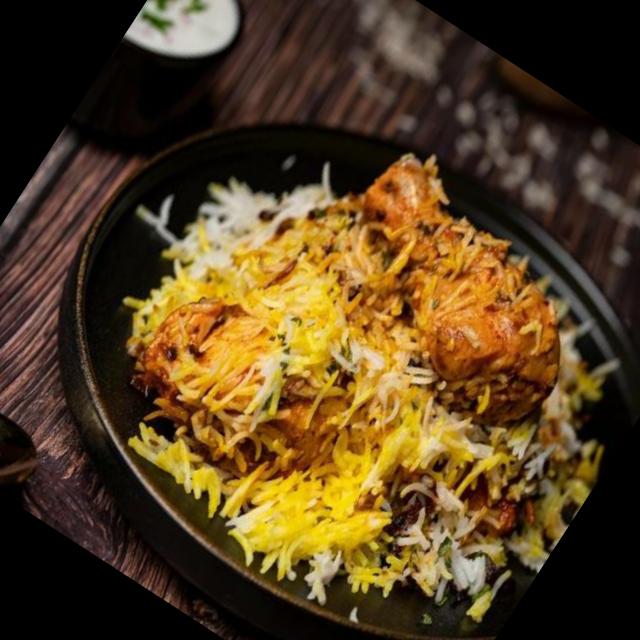
Dish: biryani